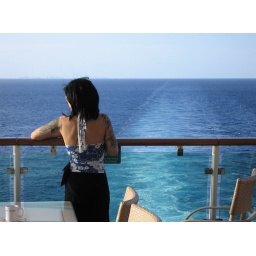
I love the light in this shot. The sea water is such a beautiful blue colour.